Cause of obsessive–compulsive disorder

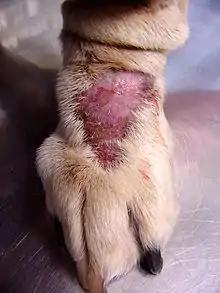
Lick granuloma from excessive licking

When considering the expression of OCD in non-human species, researchers have studied acral lick dermatitis (also known as lick granuloma) in large canines. This disorder is characterized by excessive licking or scratching that leads to alopecia (hair loss) and subsequent granulomatous lesions (vascular tissue on the surface of a wound). Rapoport et al. found that this obsessive-compulsive behavior was alleviated in canines after administering clomipramine. Thus, it is conceivable that evolutionary selected traits could become maladaptive proceeding neurological dysfunction.